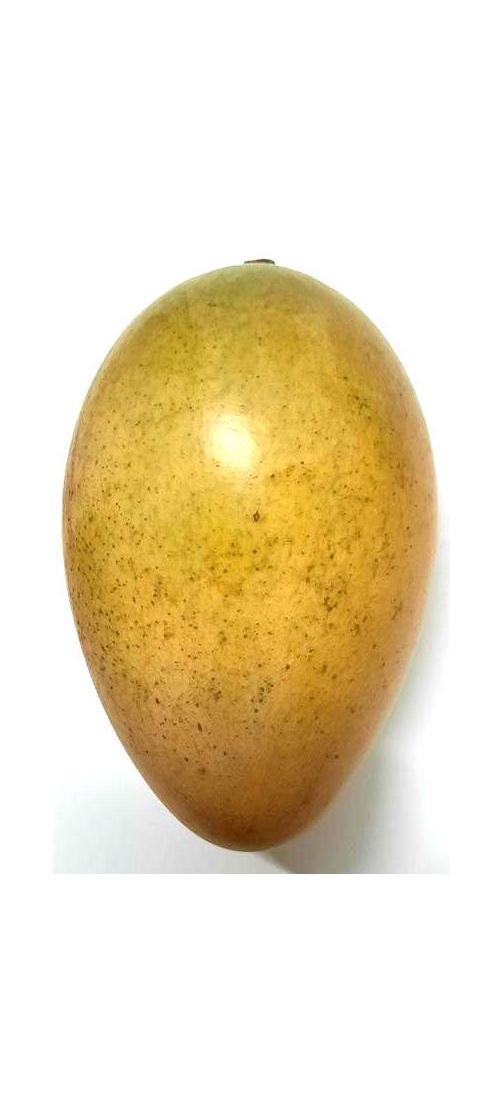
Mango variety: Shada